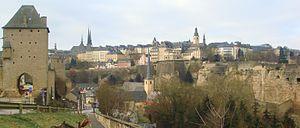
Luxembourg Ville, vue à partir de la rue de Trèves: Le quartier du Grund, la vallée de l'Alzette et la Ville-haute. Lëtzebuergesch: D'Stad Lëtzebuerg vun der Tréiererstrooss aus gesinn: de Gronn, d'Uelzechtdall an d'Uewerstad.
Luxembourg, communément appelée Luxembourg-Ville ou simplement d’Stad, est la capitale du Grand-Duché de Luxembourg ainsi que la plus grande ville du pays avec un peu plus de 119 000 habitants.